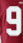
Number: 9